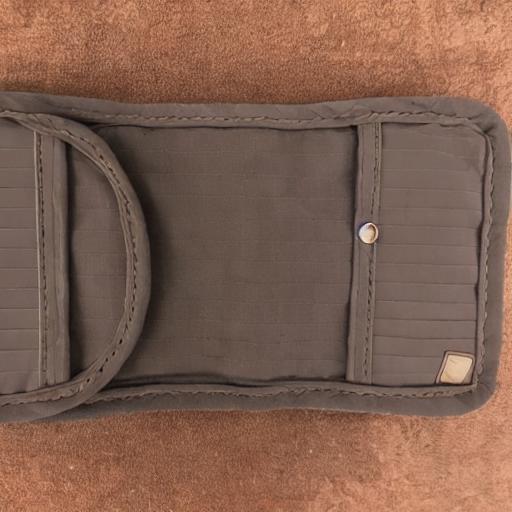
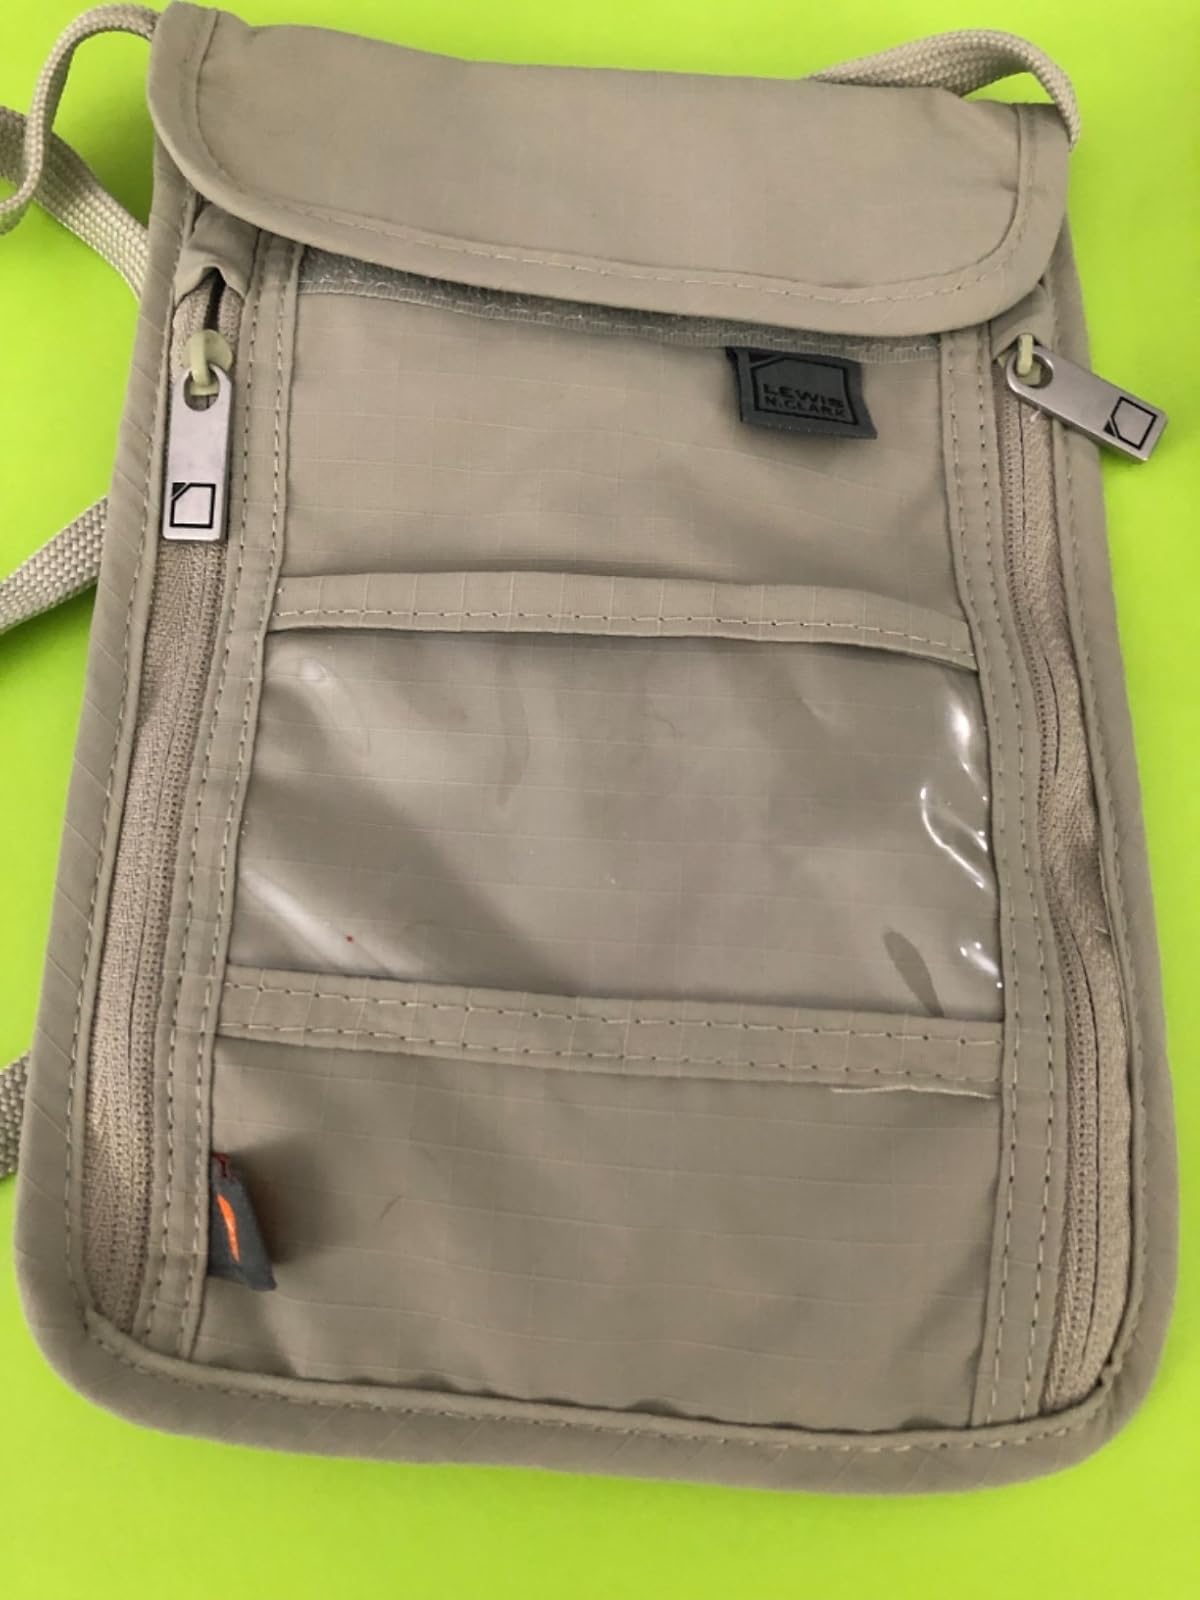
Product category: accessories_wallet
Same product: no